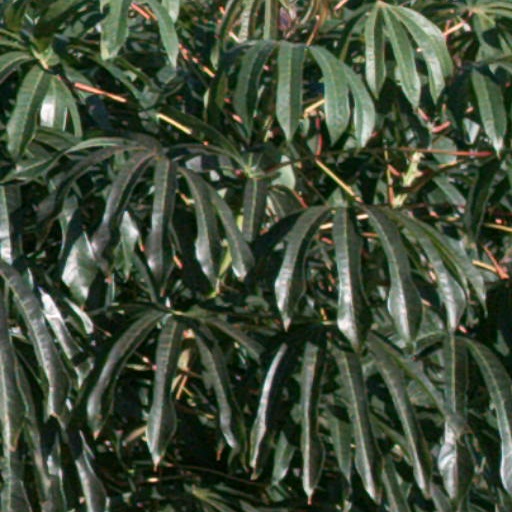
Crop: cassava